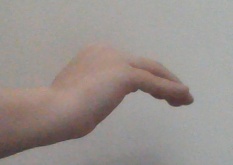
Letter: haa